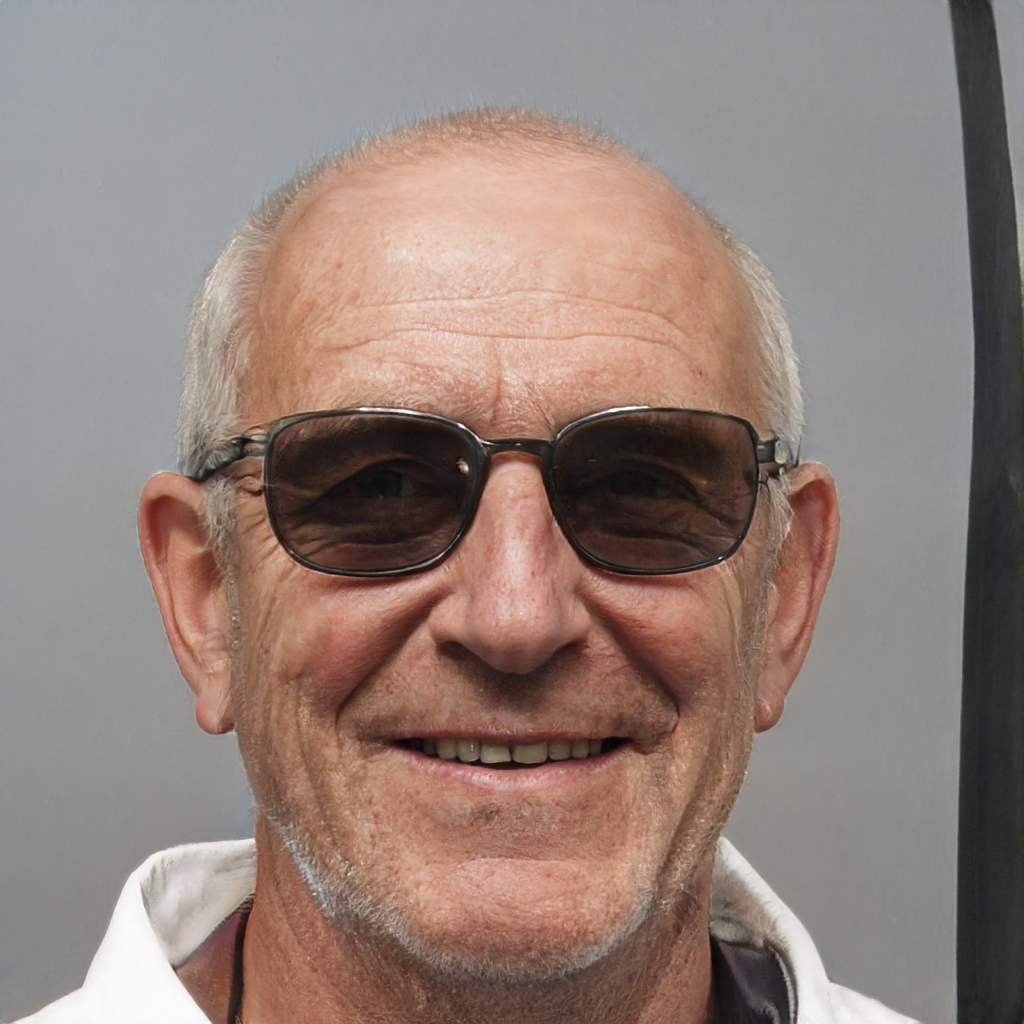
Gender: Male